Charlotte du Val d'Ognes

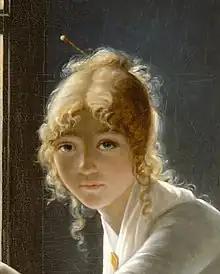
Charlotte du Val d'Ognes in her youth, aged roughly 15 or 16, in 1801.

Charlotte du Val d'Ognes, born Marie Joséphine Charlotte du Val d'Ognes, (1786 - 1868) was a French aristocrat who is notable for being the subject of the 1801 portrait painting "Portrait of Charlotte du Val d'Ognes" by Marie-Denise Villers.